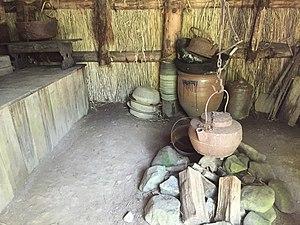
L'incident de l'ours brun de Sankebetsu, survenu en 1915, est la pire attaque d'ours de l'histoire japonaise. Sept colons ont ainsi été tuées dans les villages de Rokusensawa, Sankebetsu, Tomamae et Rumoi sur l'île de Hokkaidō au nord du Japon.